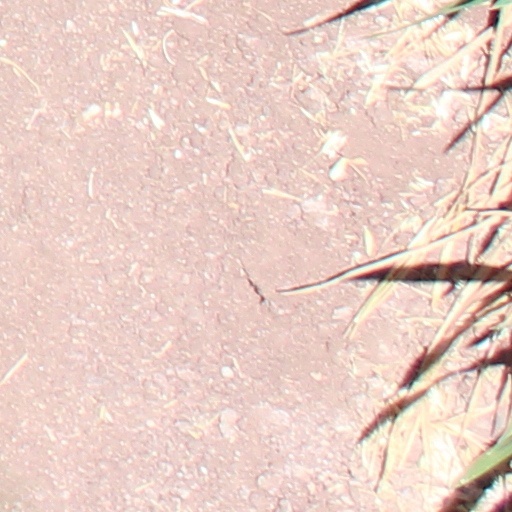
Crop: wheat